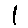
Label: 1